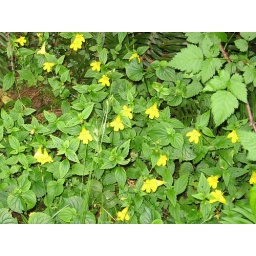
Not a very clear picture... and the only one I shot of these flowers in the forest near Powers, Oregon.